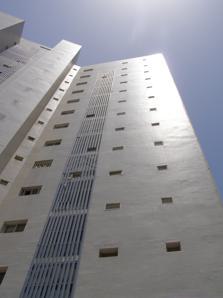
Building: Rambam Square
Country: Israel
Year built: 2001
Residential in Beersheba, Israel Rambam Square General information Status Completed Type Residential Location Beersheba , Israel Coordinates 31°14′0″N 34°47′0″E / 31.23333°N 34.78333°E / 31.23333; 34.78333 Opening 1-2001 2-2003 Height Roof 1-100m 2-112m Technical details Floor count 1-26 2-32 The Rambam Square Towers are a complex of two residential skyscrapers in the Israeli city of Beersheba . Rambam Square 1 was completed in 2001, and is 100 meters high, with 26 floors. It was the tallest tower in the city until the completion of Rambam Square 2 in 2003. This tower is 112 meters high with 32 floors and is the tallest residential tower outside of the Gush Dan Tel Aviv Metropolitan Area. See also List of skyscrapers in Israel Wikimedia Commons has media related to Rambam Square . References Rambam Square 1 [usurped] and Rambam Square 2 at Emporis [usurped] This article about an Israeli building or structure is a stub . You can help Wikipedia by expanding it . v t e